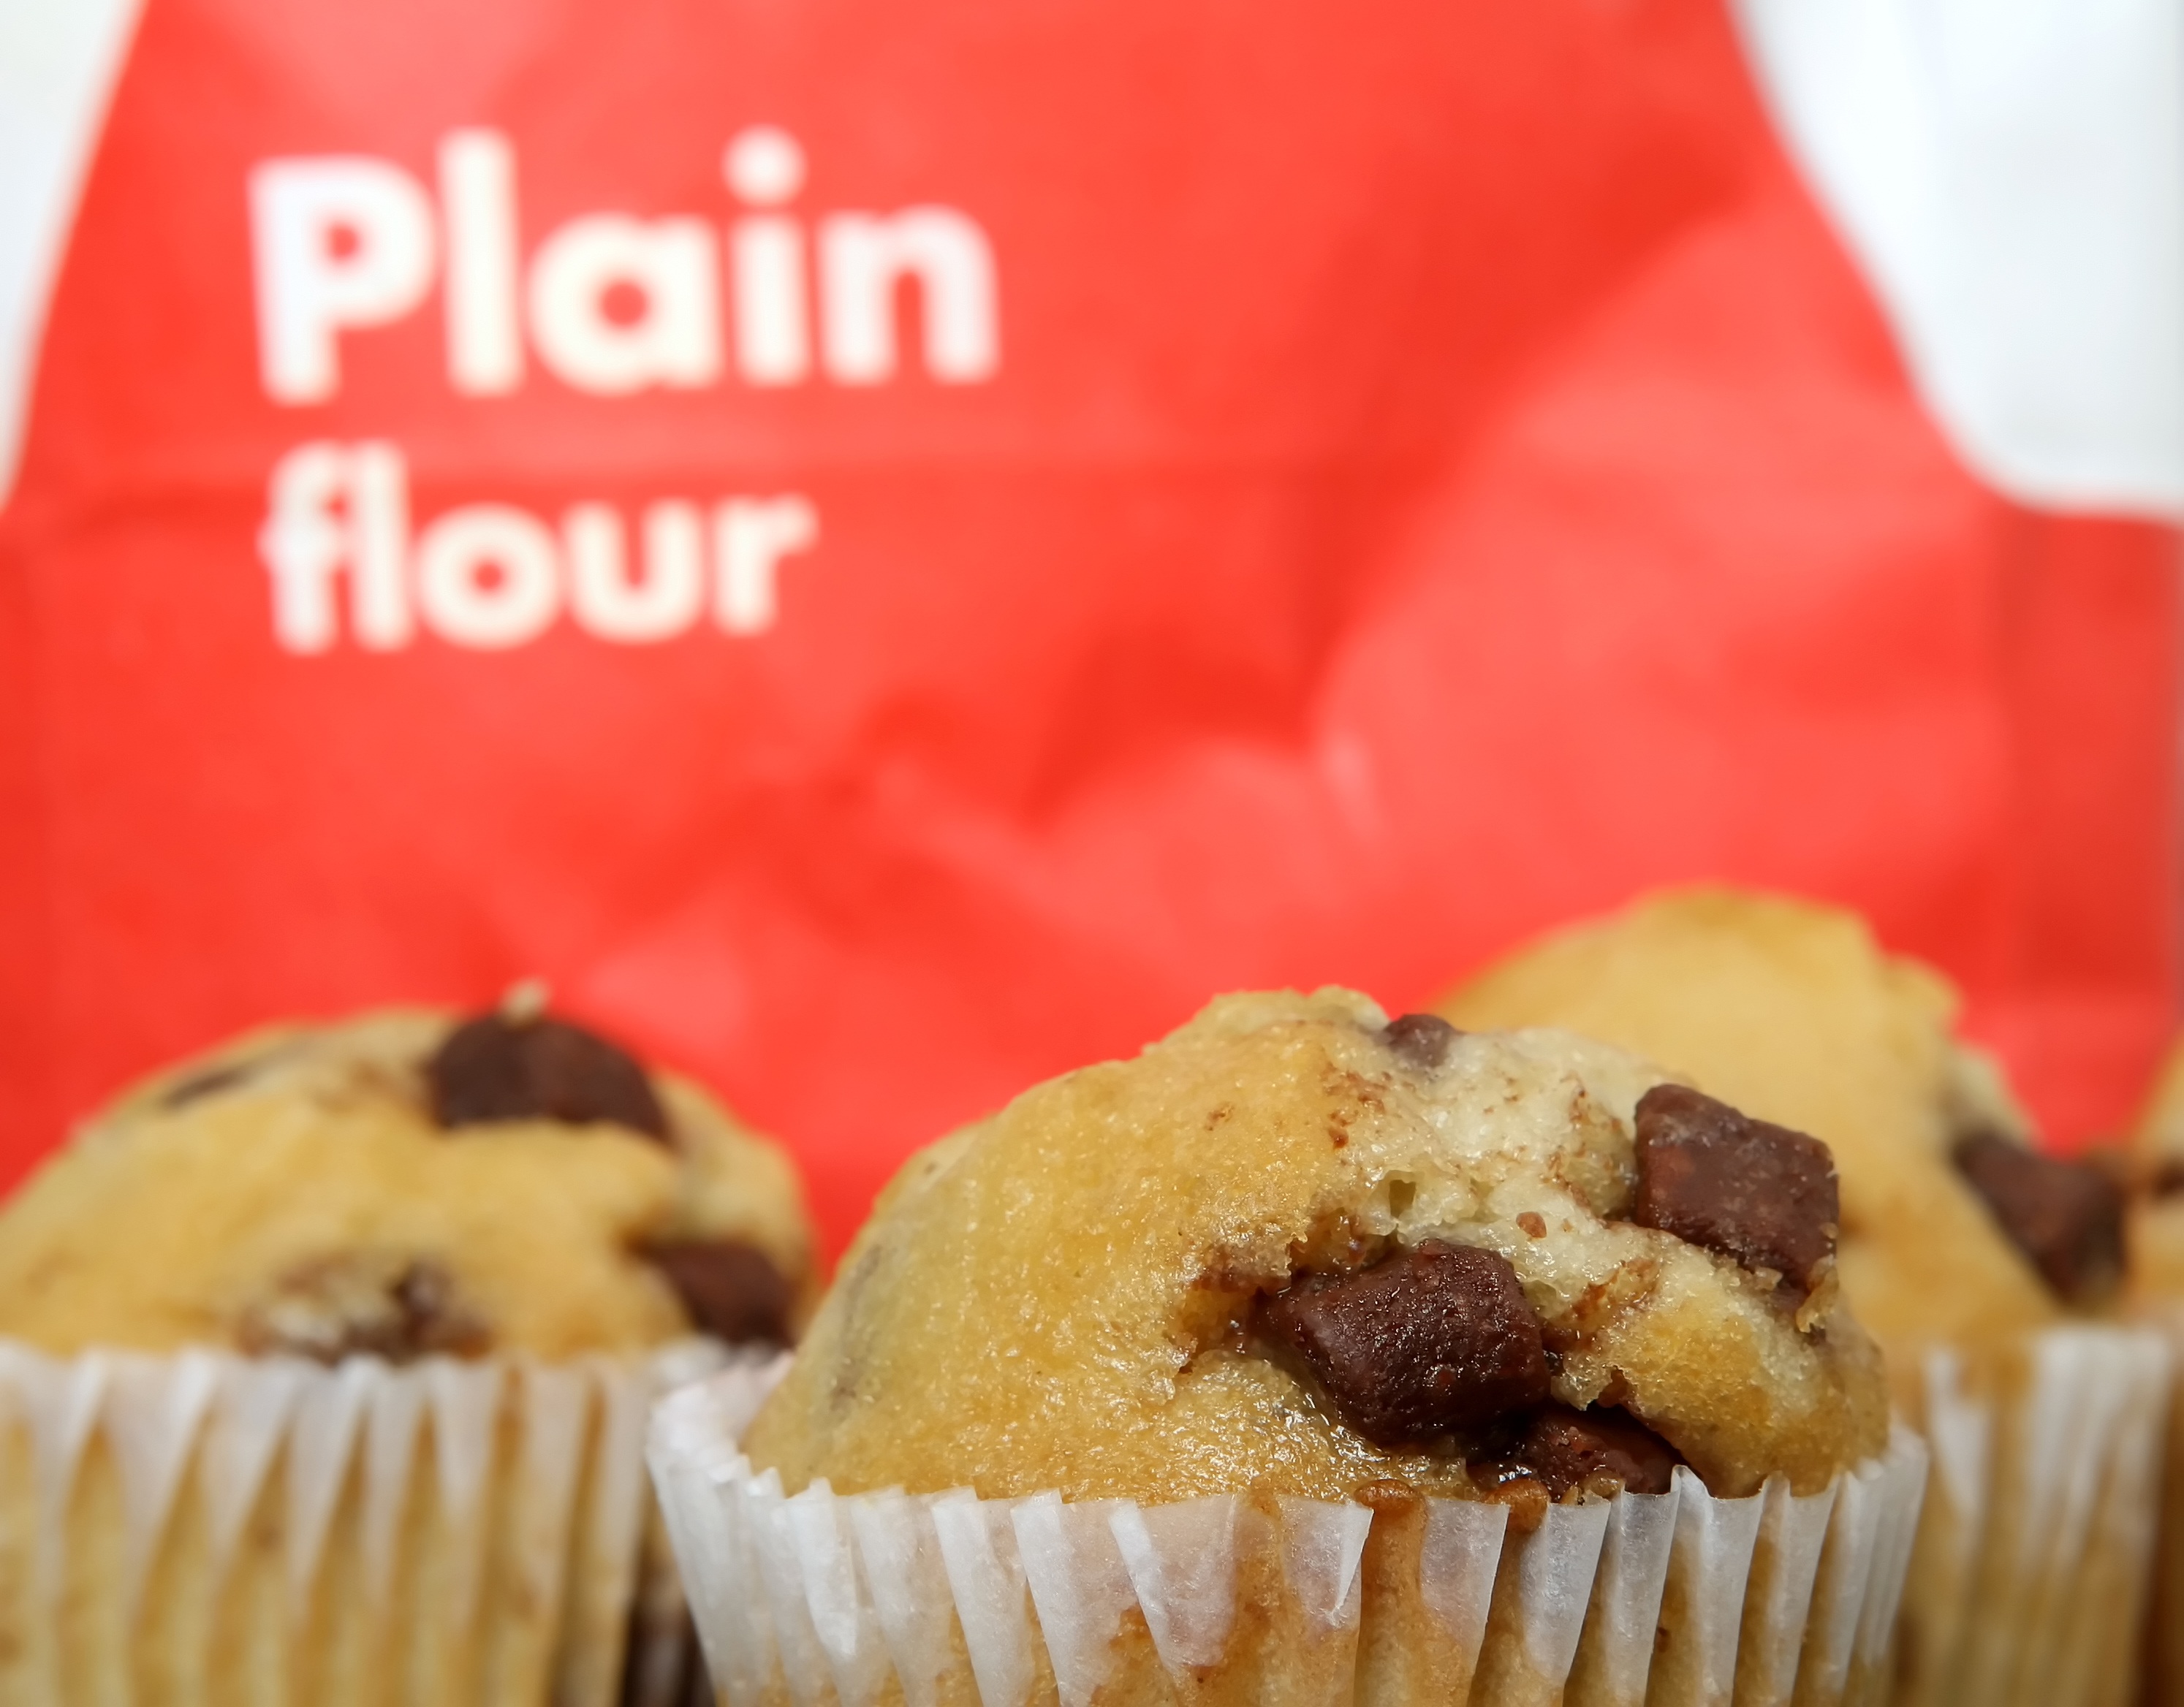
white, wheat, sweet, restaurant, home, honey, meal, food, golden, produce, corn, fresh, kitchen, junk, breakfast, chocolate, baking, healthy, snack, cookie, dessert, delicious, cake, bread, health, bakery, butter, muffin, bake, fat, sugar, nutrition, toasted, big, large, fast, diet, fairy, made, flour, taste, baked goods, chip, flavor, crumbs, unhealthy, glazed, obesity, cornmuffin